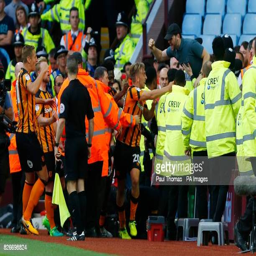
person celebrates his goal during the match